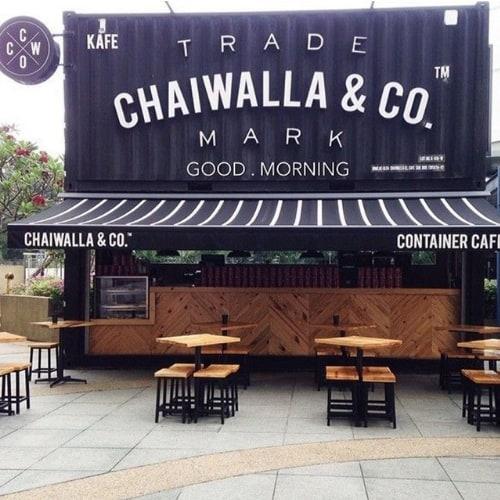
có một vài bộ bàn ghế xuất hiện ở trên vỉa hè